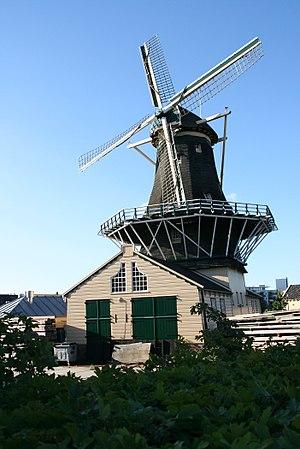
Cet article recense les moulins à vent de la province de Hollande-Méridionale, aux Pays-Bas.